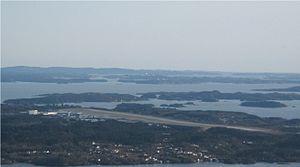
L'aéroport de Bergen, en norvégien Bergen lufthavn, Flesland, est le deuxième aéroport de Norvège, avec 6 078 589 passagers qui y ont transité en 2014. Il se situe à 15 km au sud-ouest de Bergen, près du village de Flesland. Il est exploité par la compagnie publique Avinor.